Sinking ships for wreck diving sites

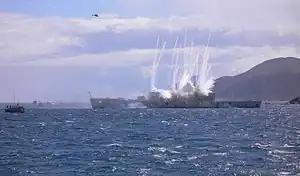
Explosives detonating to sink the former HMNZS "Wellington" (F69) in 2005

Sinking ships for wreck diving sites is the practice of scuttling old ships to produce artificial reefs suitable for wreck diving, to benefit from commercial revenues from recreational diving of the shipwreck, or to produce a diver training site.